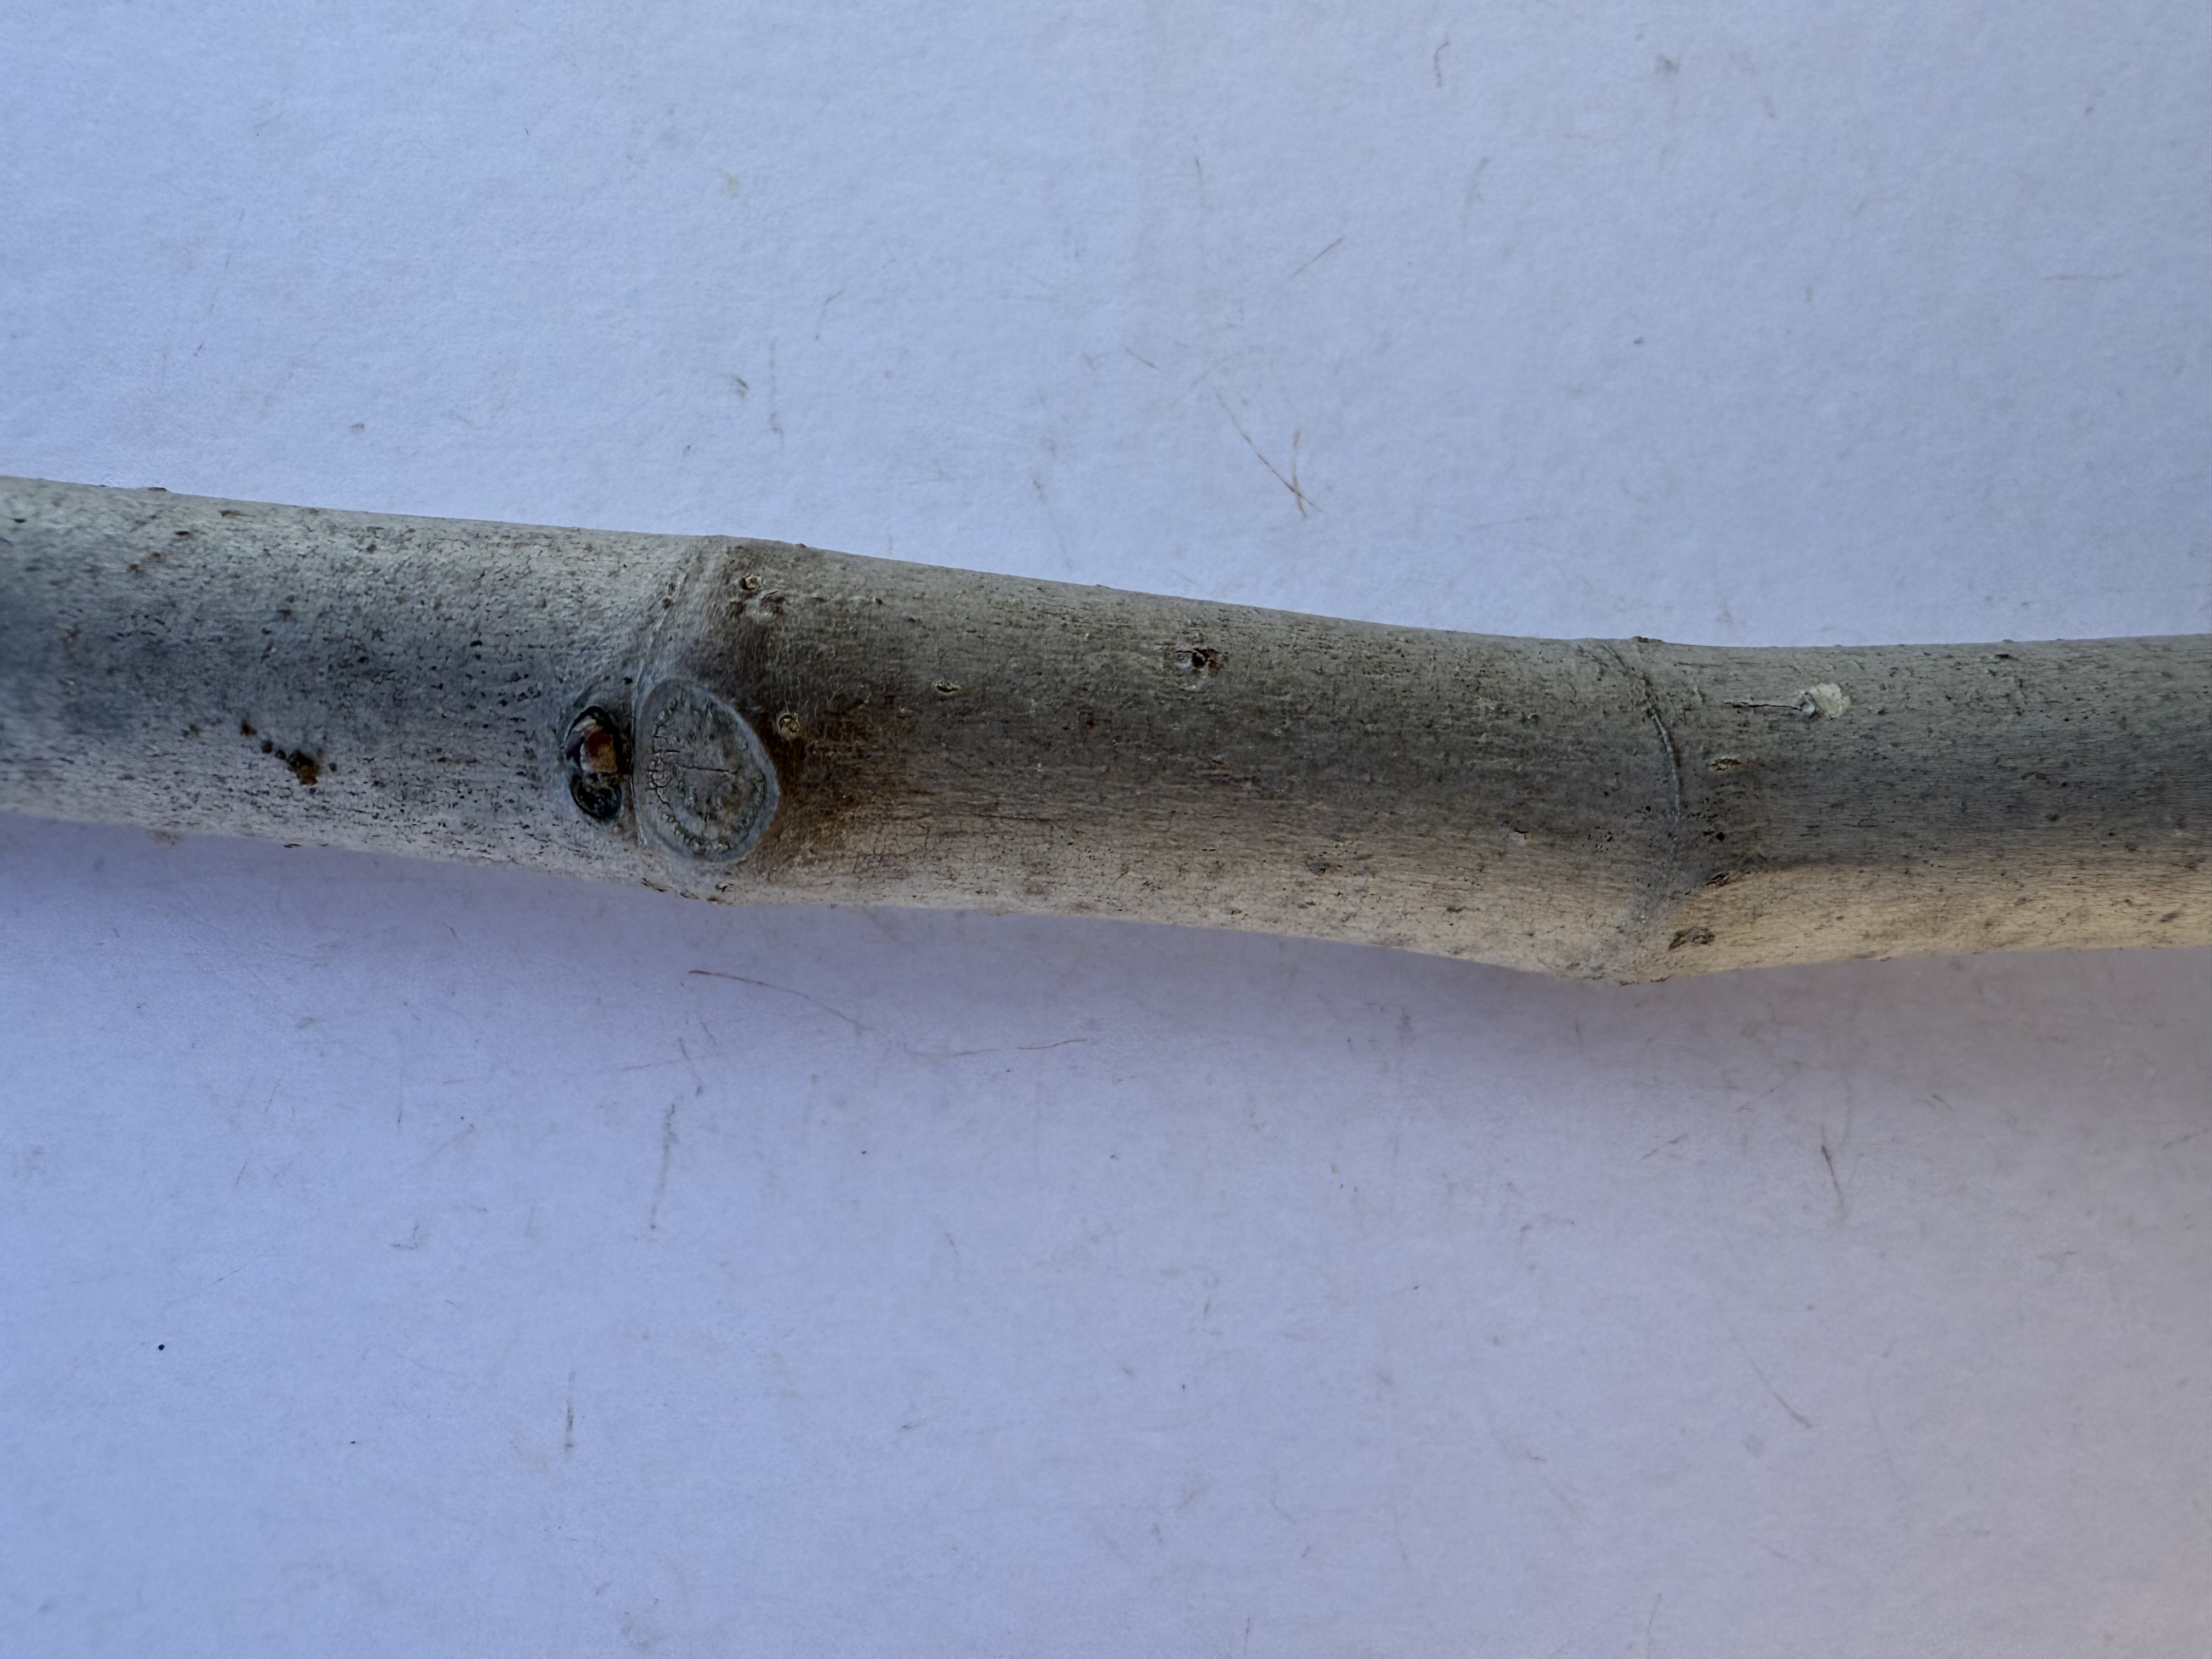
Variety: Bardacik Fig